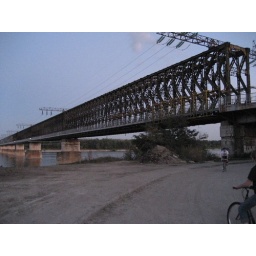
This was a neat bridge I saw when biking along the river on the Buda side in the northern direction